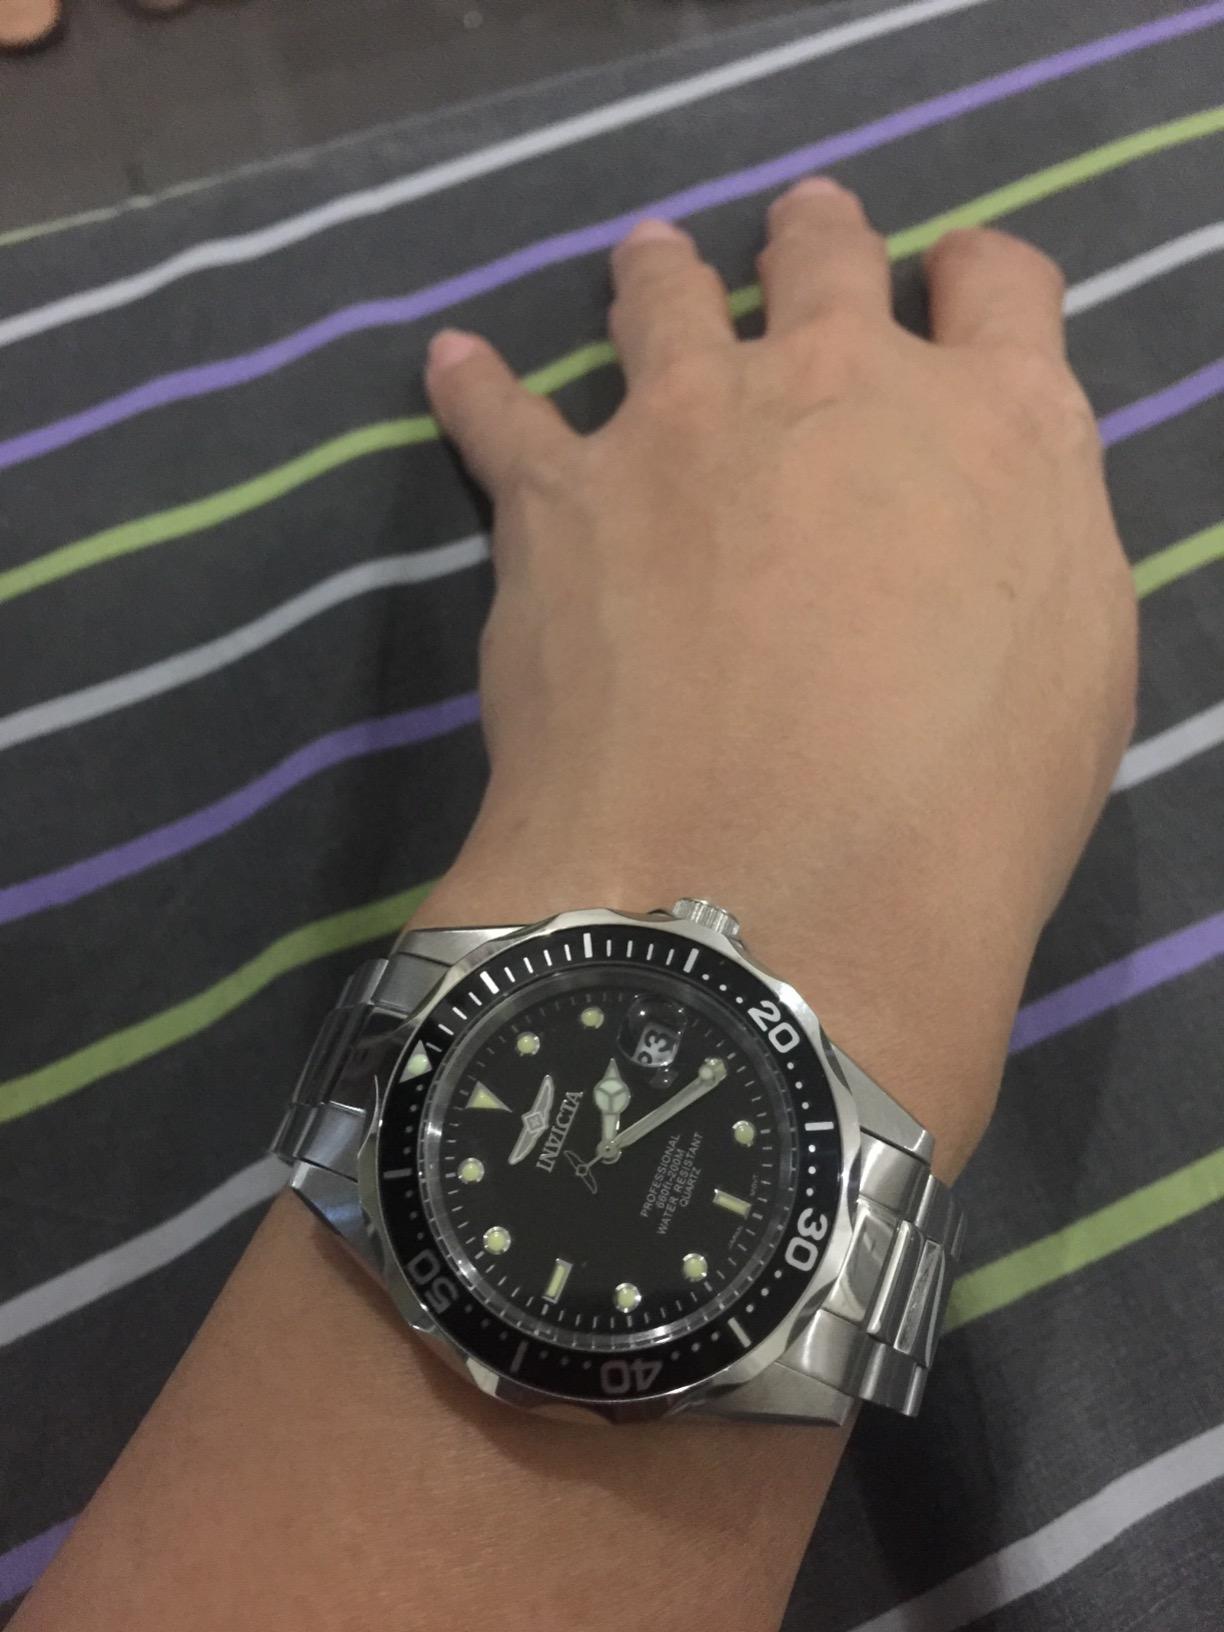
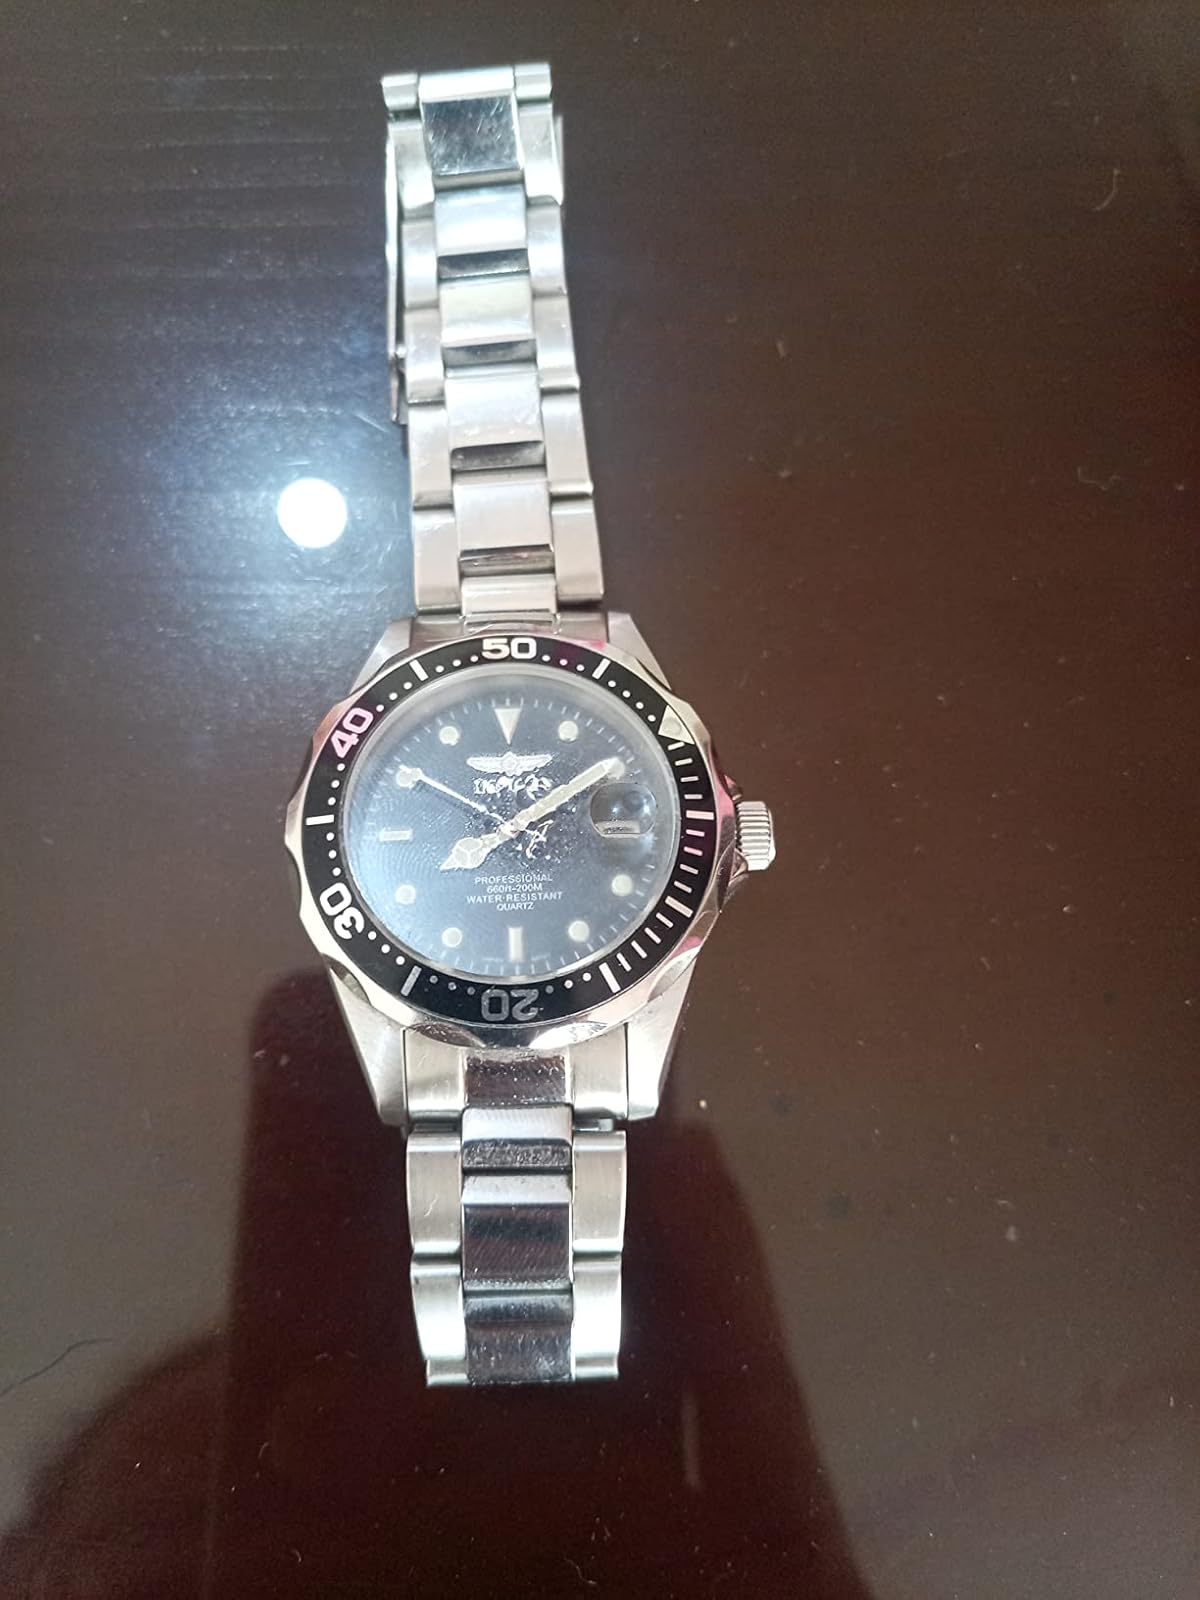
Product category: accessories_watch
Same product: yes